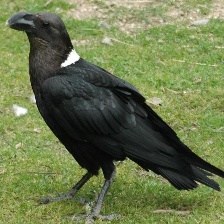
Species: WHITE NECKED RAVEN
Scientific name: CORVUS ALBICOLLIS